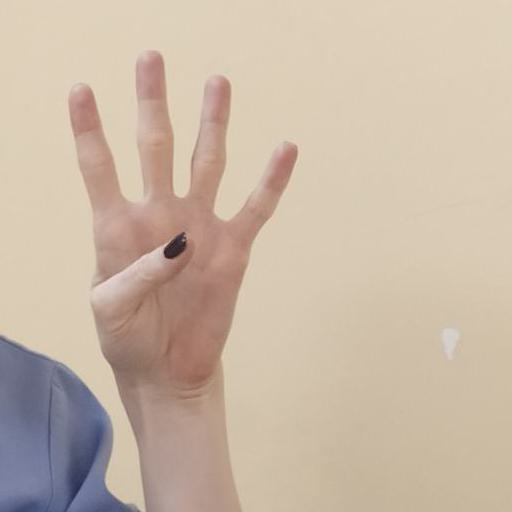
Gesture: four